Aleksinsky Quarry

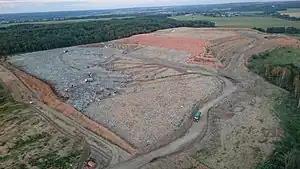
The landfill site "Aleksinsky Quarry" next to Klin, August 2017

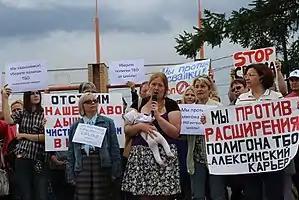
Demonstration against stink from the rubbish dump in Klin

Aleksinsky Quarry is situated within 2 km from the city of Klin, 1 km from a school and less than 500 meters from residents' houses. At first sand was excavated there but then it became a local garbage dump for Klin. From 1993 to 2013 the dump received about 1.5 million tons of waste.